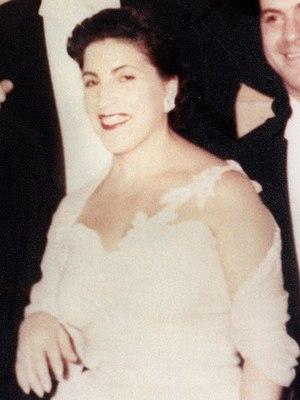
Licia Albanese, née le 22 juillet 1909, à Bari, en Italie, et morte le 15 août 2014 à Manhattan dans la ville de New York aux États-Unis, est une soprano italo-américaine mondialement renommée. Elle est présidente de The Licia Albanese-Puccini Foundation, fondée en 1974, dont le but est d'aider les jeunes artistes et chanteurs.